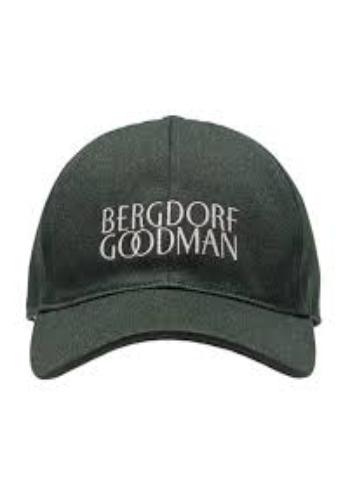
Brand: Bergdorf Goodman
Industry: Necessities